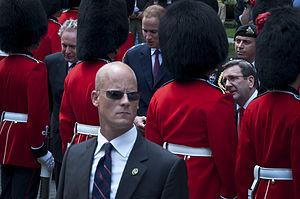
Prince William Gendarmerie royale du Canada Royal 22e Régiment Jean CharestRégis Labeaume
La Gendarmerie royale du Canada au Québec, communément appelée « Division C », joue le rôle de police fédérale dans la province de Québec. Les quelque 1 500 policiers, membres civils et employés de la fonction publique canalisent leurs efforts dans des créneaux tels que l’intégrité financière, la sécurité nationale et frontalière et la lutte contre le crime organisé. La Gendarmerie royale du Canada au Québec dispose de ressources particulières pour ses enquêtes, en plus d’offrir des services de protection aux dignitaires et un volet de prévention du crime auprès des communautés. Elle procure des services dans chacune des régions du Québec.